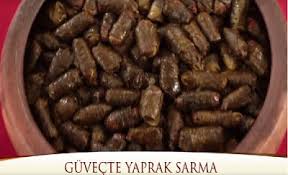
Yemek: yaprak_sarma